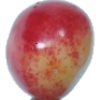
Label: Cherry Rainier 1